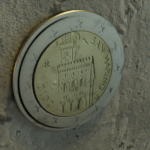
Coin value: 2euro
Country: sm
Edition: 2010